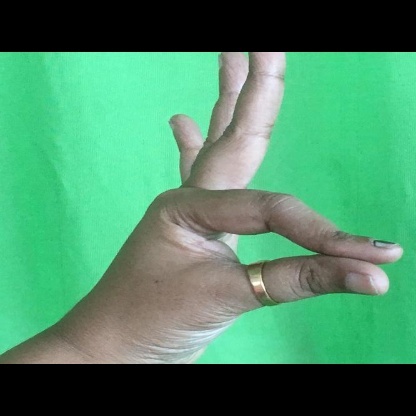
Mudra: Hamsasyam